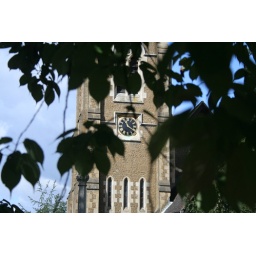
The clock on the church in Grayshott, Hampshire.